Gotcha! Extreme Paintball

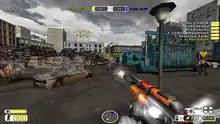
Gameplay screenshot.

"Gotcha! Extreme Paintball" is a non-violent first-person shooter in which the characters play paintball. Its gameplay is inspired in particular by Counter-Strike. The game can be played alone or with others, through a local network or direct connection. The player can choose between 18 male and female top players, 12 different high-tech-markers and also colored grenades you can use and equip your team with. The scenario is the player playing Gotcha (a.k.a. Paintball) can play in a league with 28 teams and compete in 17 different locations. Multiplayer modes include Team Deathmatch, Capture the Flag, Flag Elimination, Team Elimination, Last Man Standing, and Kill the King. The character can crouch, lie down, or strafe. There are up to 12 fields around the Earth with realistic weather effects. For online play, players can play around the Internet, LAN matches and Xbox Live tournaments with up to 12 players.